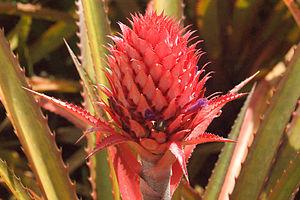
Ananas bracteatus, ou de son nom vernaculaire Ananas requin, est une plante de la famille des Bromeliaceae originaire d'Amérique du Sud. C'est une plante herbacée pérenne à l'état spontané qui s'est acclimatée à de nombreuses régions du globe.